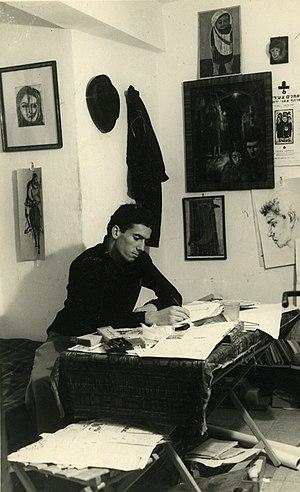
Mordecaï Moreh, né le 15 novembre 1937 à Bagdad, est un graveur et peintre franco-israélien d'origine irakienne.